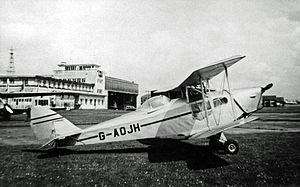
Le DH.83 Fox Moth est un avion biplan du constructeur de Havilland Aircraft Company, construit dans les années 1930.